Société Métallurgique de Normandie

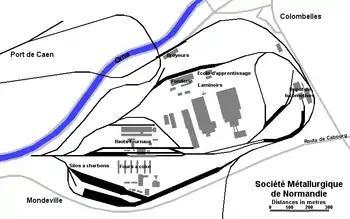
Plan of Société Métallurgique de Normandie steel plant

At the start of World War II the plant employed 4000 workers. In June 1940, Germany began their occupation of Calvados and stopped all work at the SMN. As early as the end of June, the Germans desired to resume production and work resumed. The ovens were not switched on by 1000 workers were employed to maintain the plant. Then, production resumed. Two ovens were switched back on as well as the railway offices. The restart was chaotic since all coal was exported to Germany for the war effort.